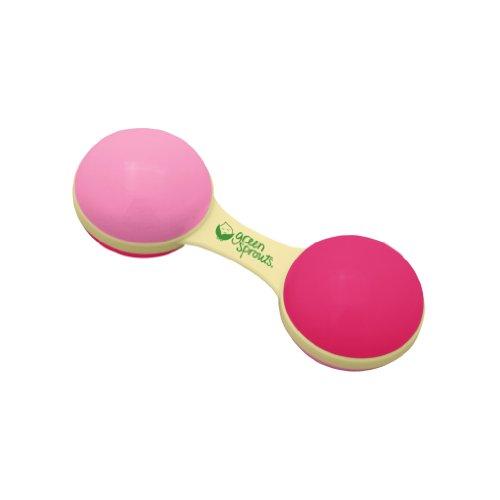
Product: green sprouts Sprout Ware Dumbbell Rattle made from Plants | Encourages whole learning the healthy & natural way | Plant based, Easy to hold & shake, Playful rattle sound
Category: Toys & Games | Baby & Toddler Toys | Rattles & Plush Rings
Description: playful rattle sound.
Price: $6.95